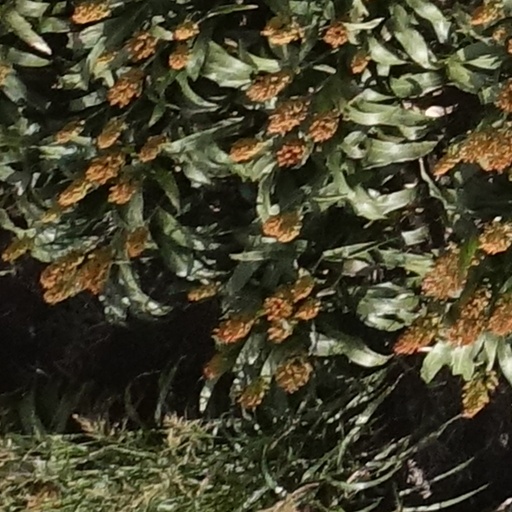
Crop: sorghum